Giovanni Bellini

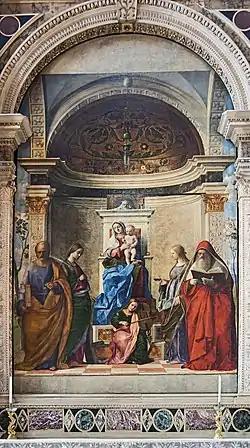
"San Zaccaria Altarpiece", 1505; oil on canvas, transferred from panel; San Zaccaria, Venice

After 1479–1480 much of Giovanni's time and energy were devoted to his duties as conservator of the paintings in the great hall of the Doge's Palace. The importance of this commission can be measured by the payment Giovanni received: he was awarded, first the reversion of a broker's place in the Fondaco dei Tedeschi, and afterwards, as a substitute, a fixed annual pension of eighty ducats. Besides repairing and renewing the works of his predecessors, he was commissioned to paint a number of new subjects, six or seven in all, in further illustration of the part played by Venice in the wars of Frederick Barbarossa and the pope. These works, executed with much interruption and delay, were the object of universal admiration while they lasted, but not a trace of them survived the fire of 1577; neither have any other examples of his historical and processional compositions come down, enabling us to compare his manner in such subjects with that of his brother Gentile.